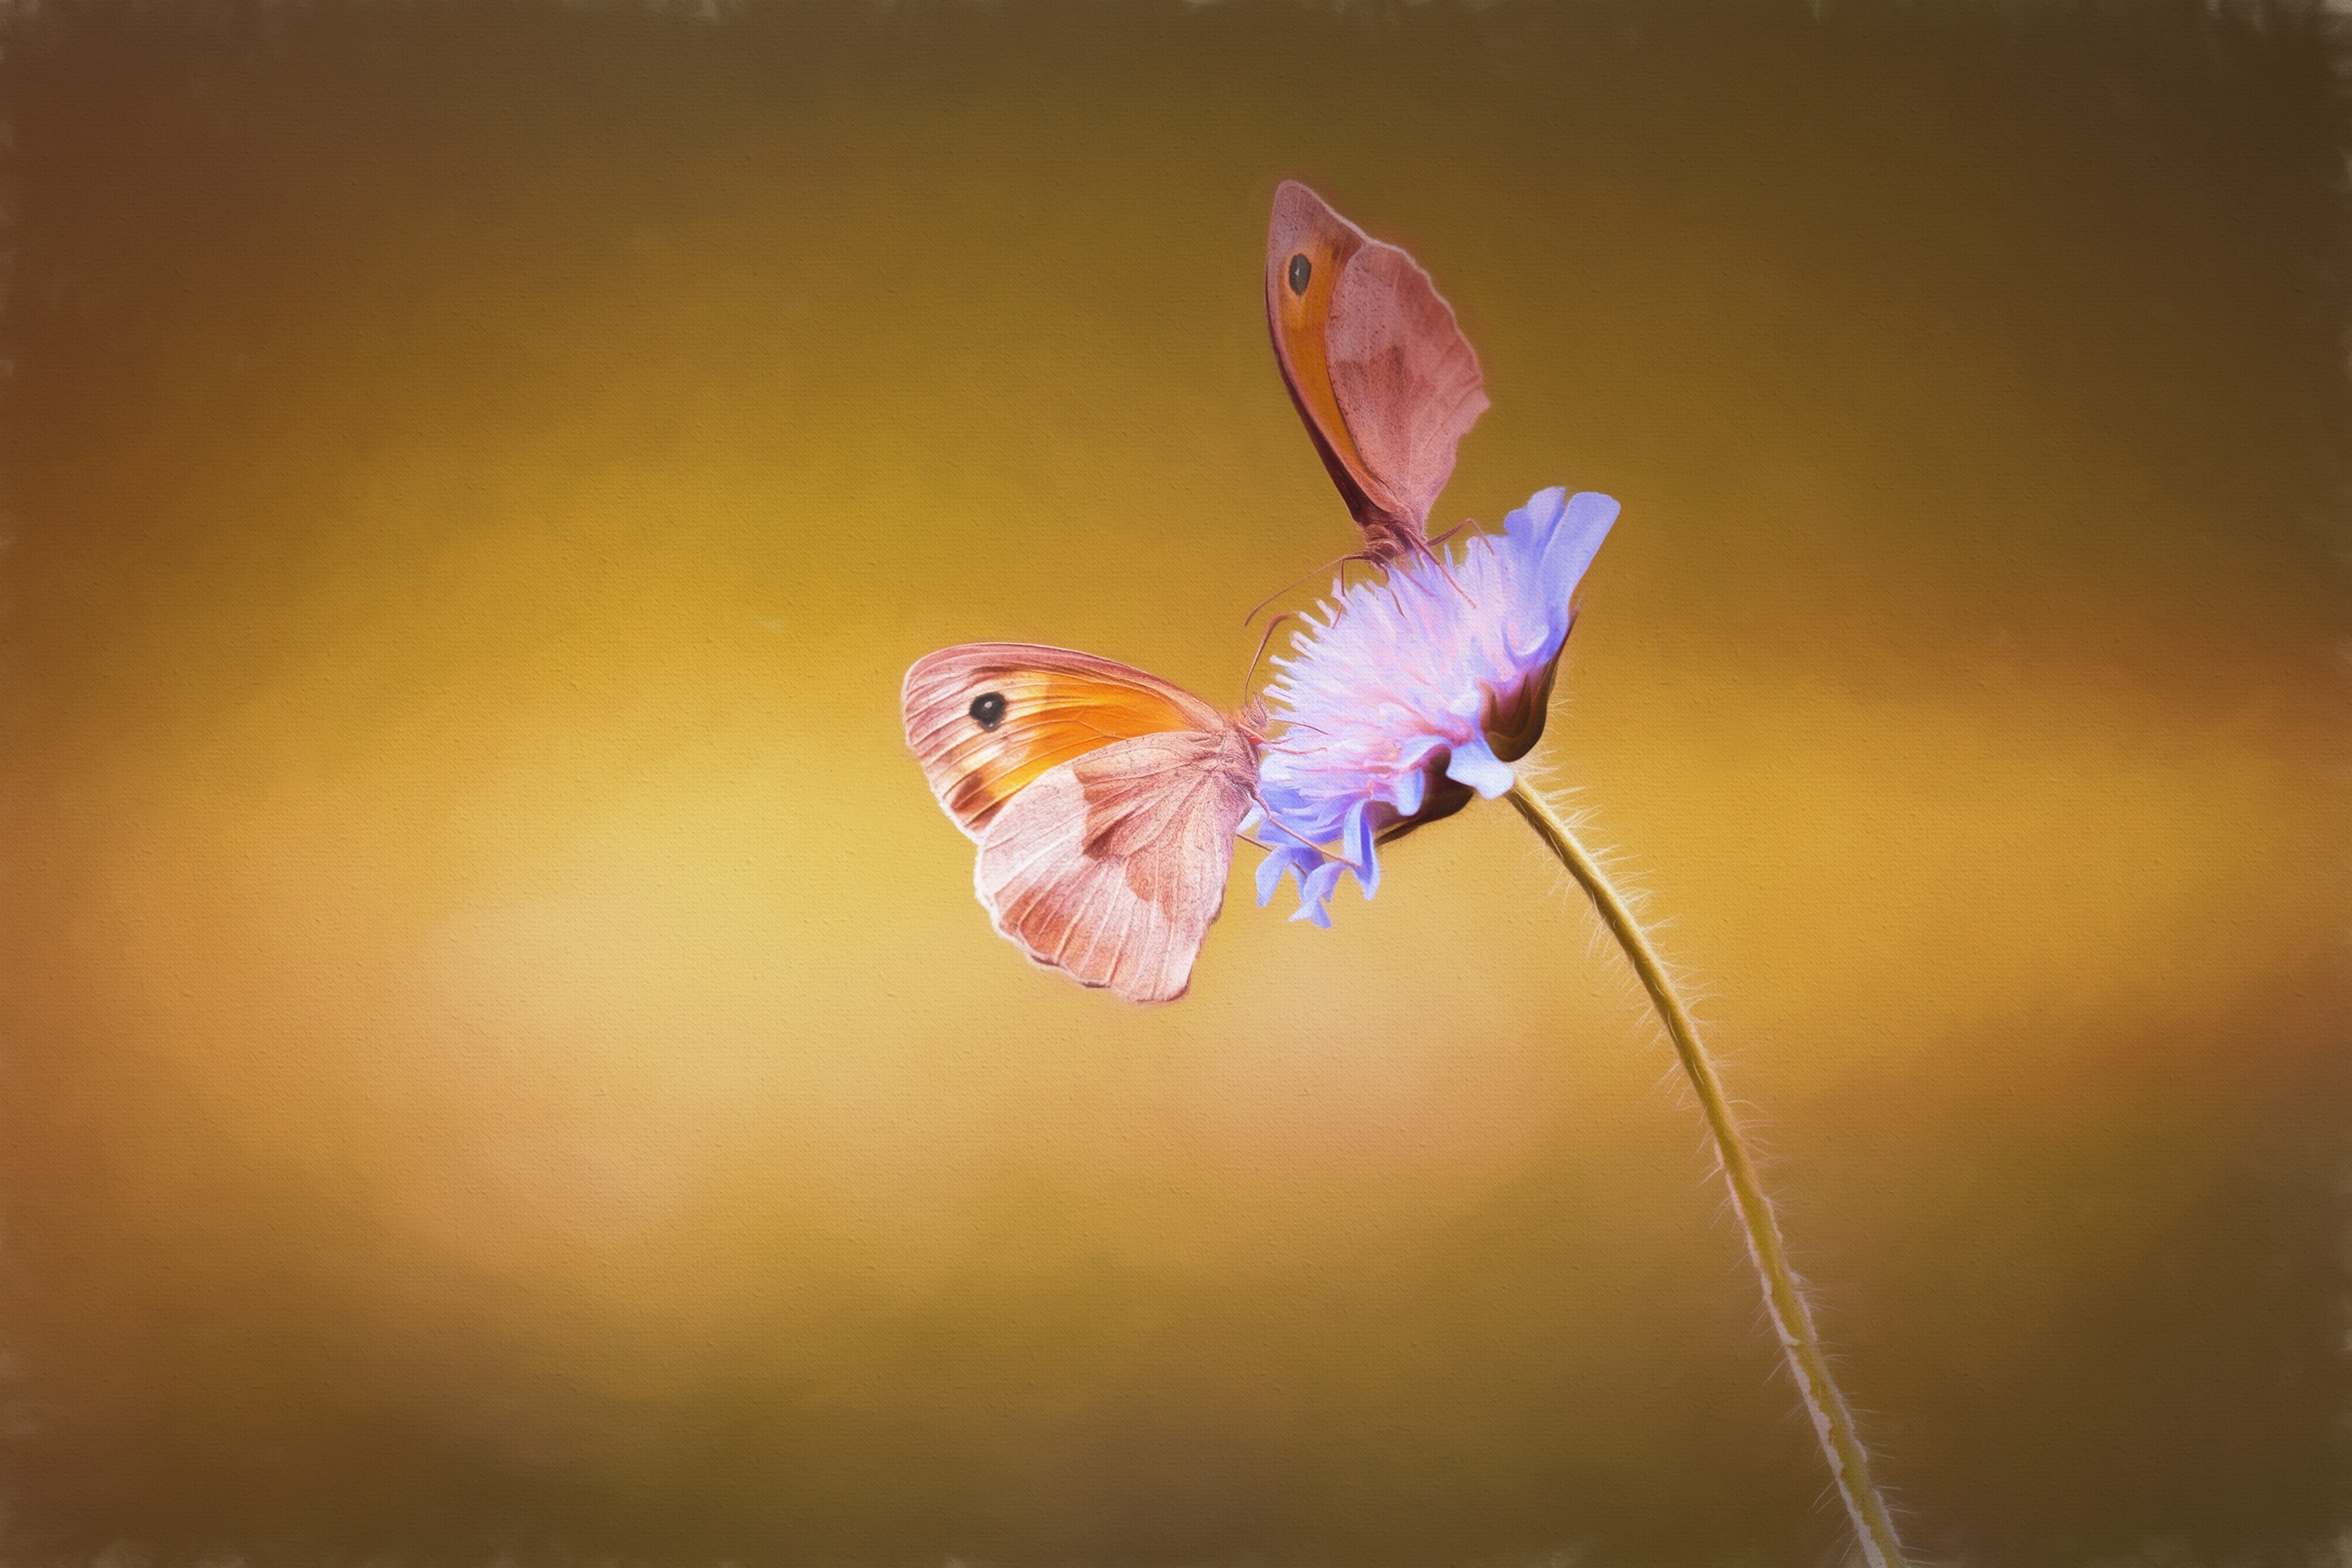
nature, blossom, wing, photography, leaf, flower, petal, bloom, animal, summer, color, insect, paint, two, blue, butterfly, flora, fauna, blue flower, invertebrate, painting, close up, pointed flower, blue blossom, eye, painted, image, butterflies, flight insect, macro photography, edelfalter, pollinator, meadow brown, satyrinae, two butterflies, blue wiesenblume, moths and butterflies